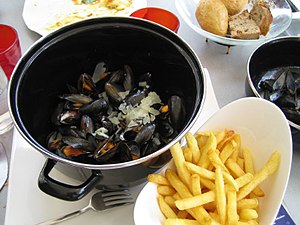
Moules-frites
Muslinger serveret i en gryde med pommes frites
Moules-frites eller moules et frites er en ret fra Belgien bestående af muslinger og pommes frites. Navnet på retten er fransk, og moules betyder muslinger, mens frites er pommes frites. Det betragtes som Belgiens nationalret.